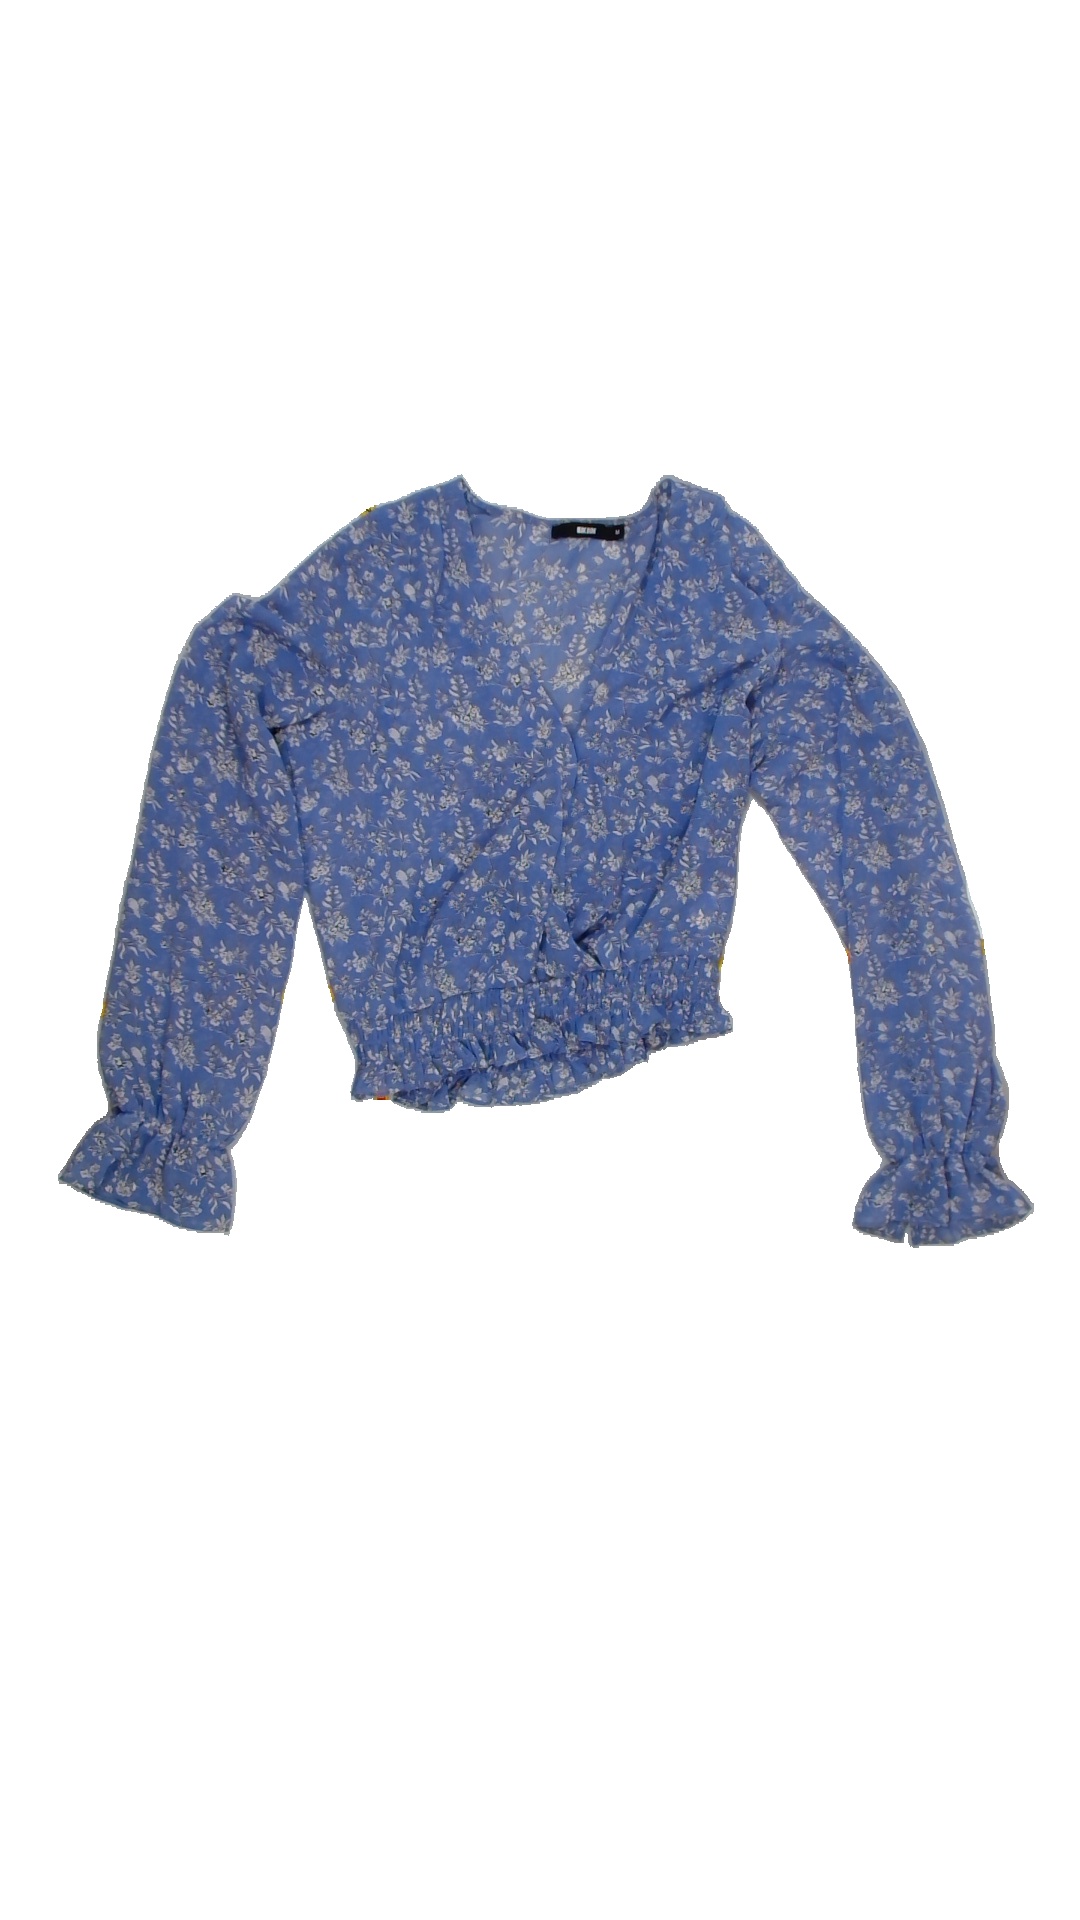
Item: Top (Ladies)
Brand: Bikbok
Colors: Multicolor, Purple, White, Grey
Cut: V-collar
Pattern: Floral print
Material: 100% poly
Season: All
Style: No trend
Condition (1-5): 4
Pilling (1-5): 5
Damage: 0
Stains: No
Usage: Export
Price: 50-100